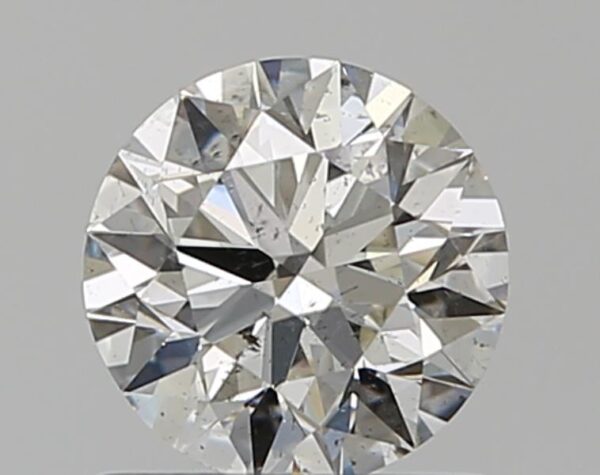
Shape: round
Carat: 0.71
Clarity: SI1
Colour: I
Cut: EX
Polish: EX
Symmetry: EX
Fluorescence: N
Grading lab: GIA
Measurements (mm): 5.72 x 5.76 x 3.54